Hagen Kleinert

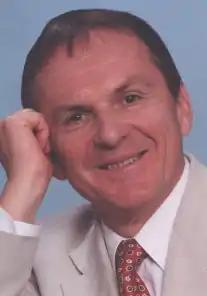
Photo taken in 2006

Hagen Kleinert (born 15 June 1941) is professor of theoretical physics at the Free University of Berlin, Germany (since 1968),